Question: What is in the sky that is big?
Tambaya: Menene a sama da ya kasance babba?
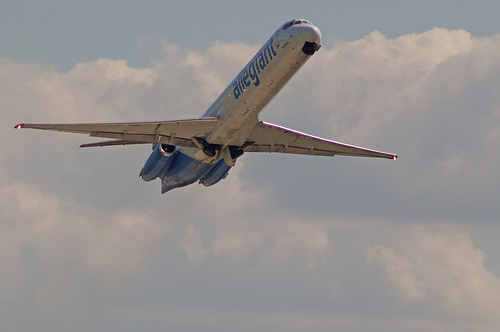
Answer: The airplane.
Amsa: Jirgin saman.